Teyujagua

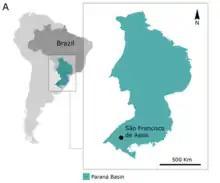
Map of Brazil with the type locality of "Teyujagua paradoxa" within the Paraná Basin.

The holotype material, UNIPAMPA 653, was collected from an exposure in the Sanga do Cabral Formation in Southern Brazil, informally known as Bica São Tomé, located in the Paraná Basin. The locality is composed of five outcrops, with UNIPAMPA 653 being found roughly above the base of outcrop 5, in a layer rich in calcareous concretions. The specimen was collected by a team from the Paleobiology Laboratory of the Universidade Federal do Pampa (Unipampa) at the beginning of 2015, and later described in a study co-authored by Dr. Felipe L. Pinheiro and others and published in "Scientific Reports" (Nature Publishing Group) in early 2016.